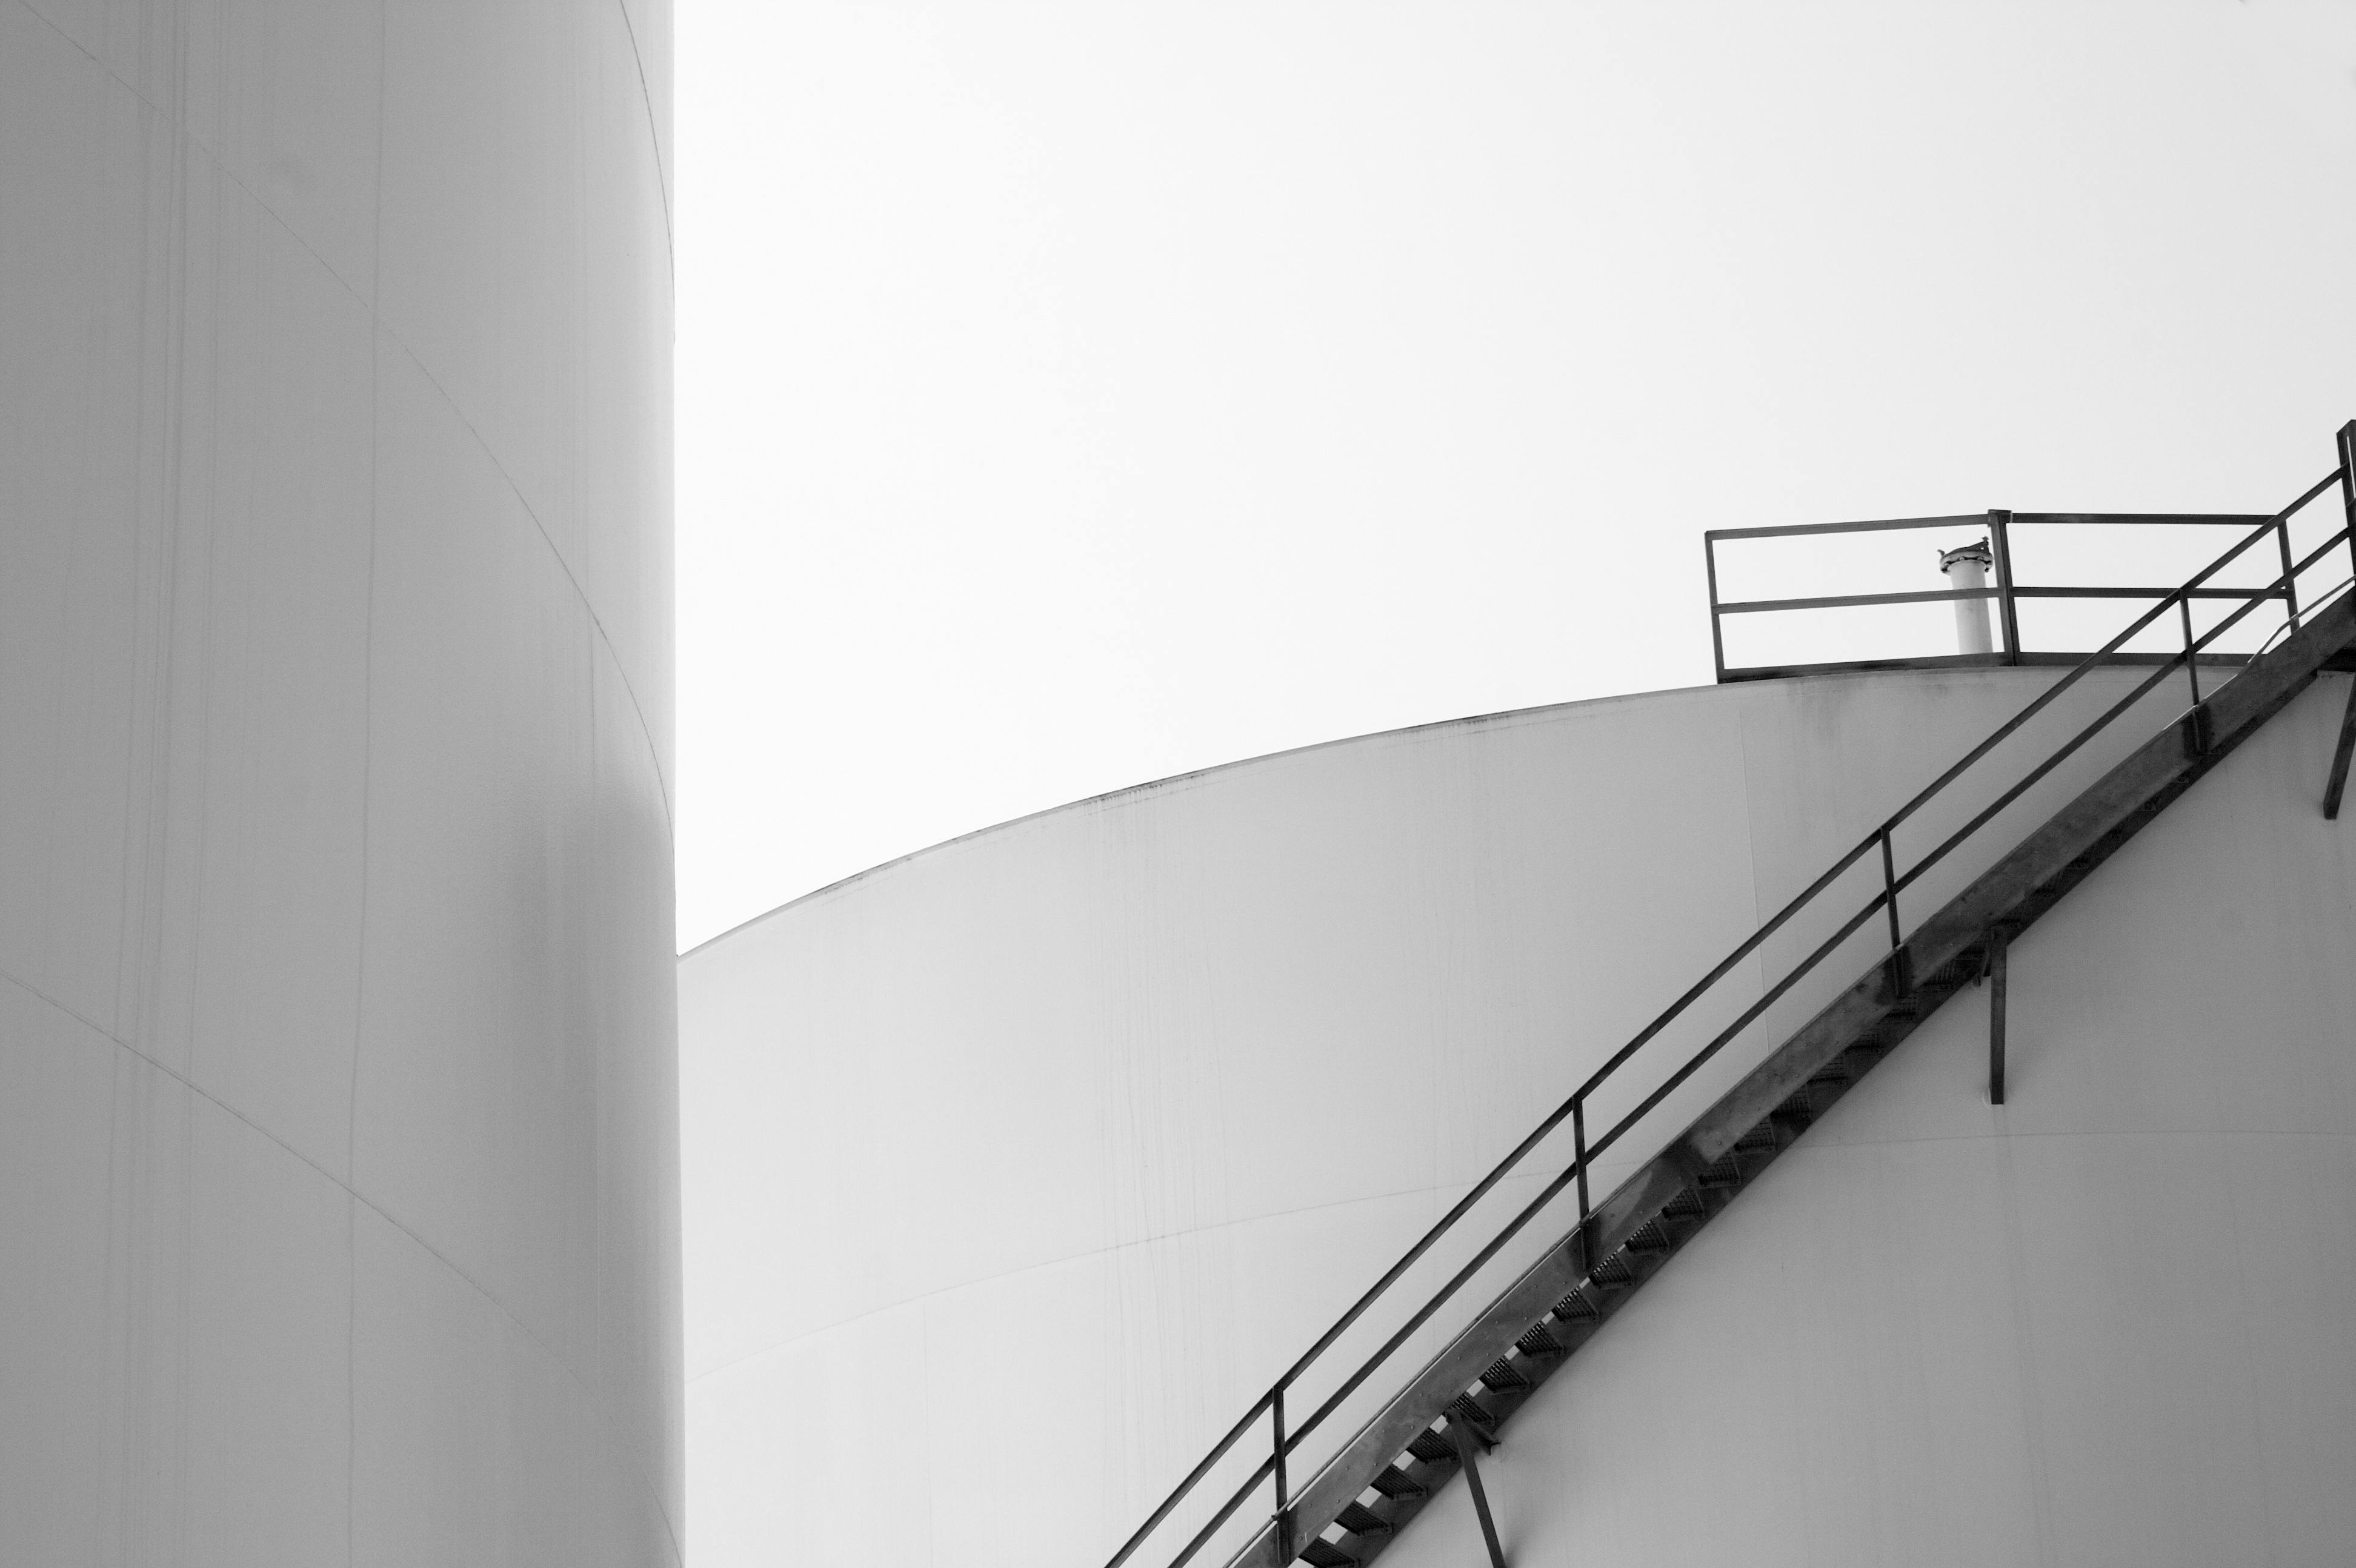
light, black and white, architecture, structure, white, wall, line, black, monochrome, lighting, handrail, bw, design, stairs, infrastructure, shape, refinery, monochrome photography